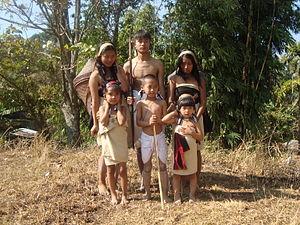
Le Mizoram est un État de l’Inde du Nord-Est ayant pour capitale Aizawl. Le nom est dérivé de Mizo, le nom des habitants natifs, et Ram, qui signifie « terre », Mizoram signifiant ainsi « terre des Mizos ». C’est l’État le plus méridional de l’Inde du Nord-Est, partageant des frontières avec trois des « sept États sœurs », à savoir le Tripura, l’Assam et le Manipur. L’État partage également une frontière de 722 kilomètres avec le Bangladesh et la Birmanie.